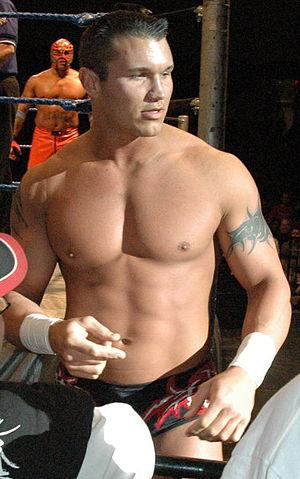
Randal Keith Orton né le 1ᵉʳ avril 1980 à Knoxville est un catcheur et un acteur américain. Il travaille actuellement à la World Wrestling Entertainment, dans la division Raw.